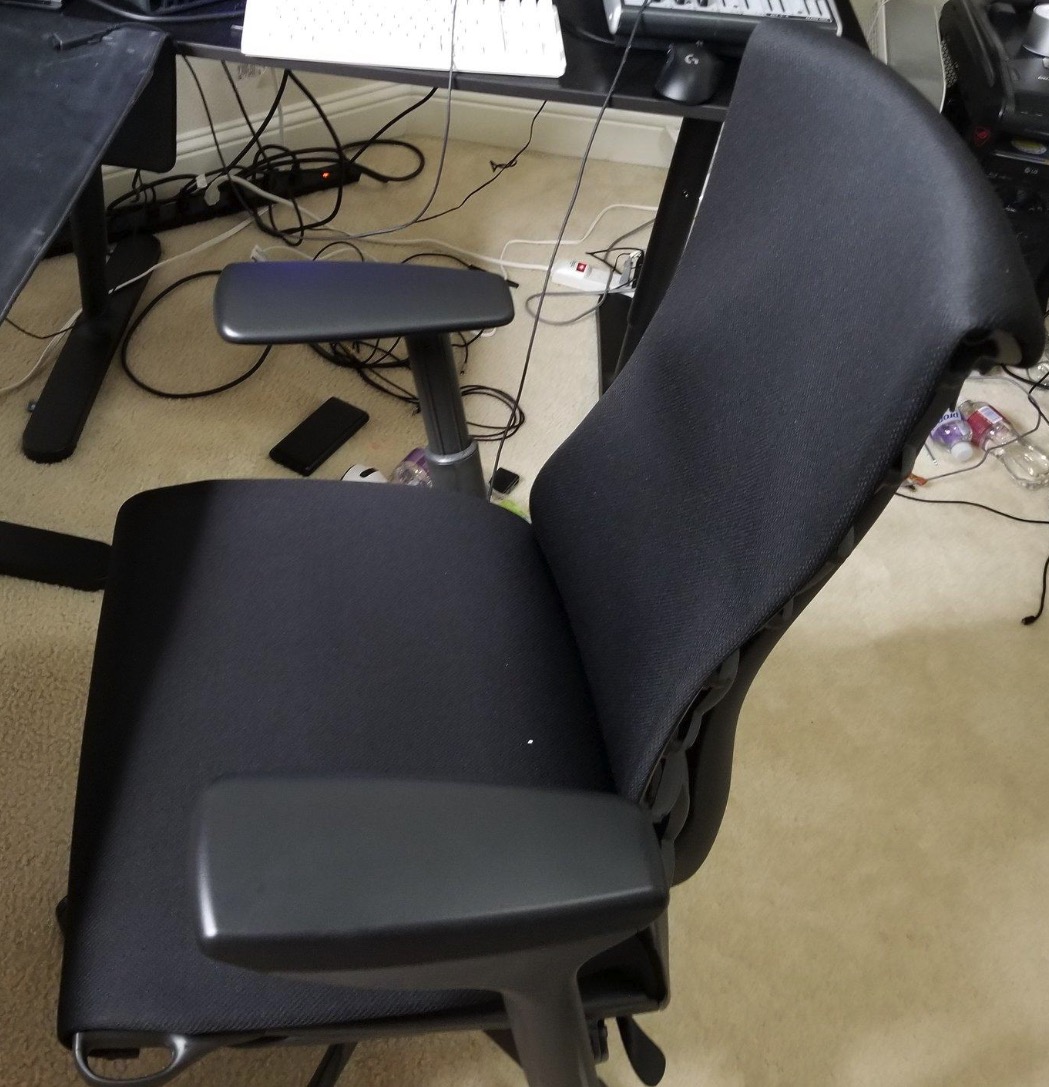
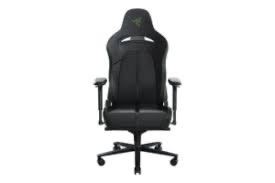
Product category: items_chair
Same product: no